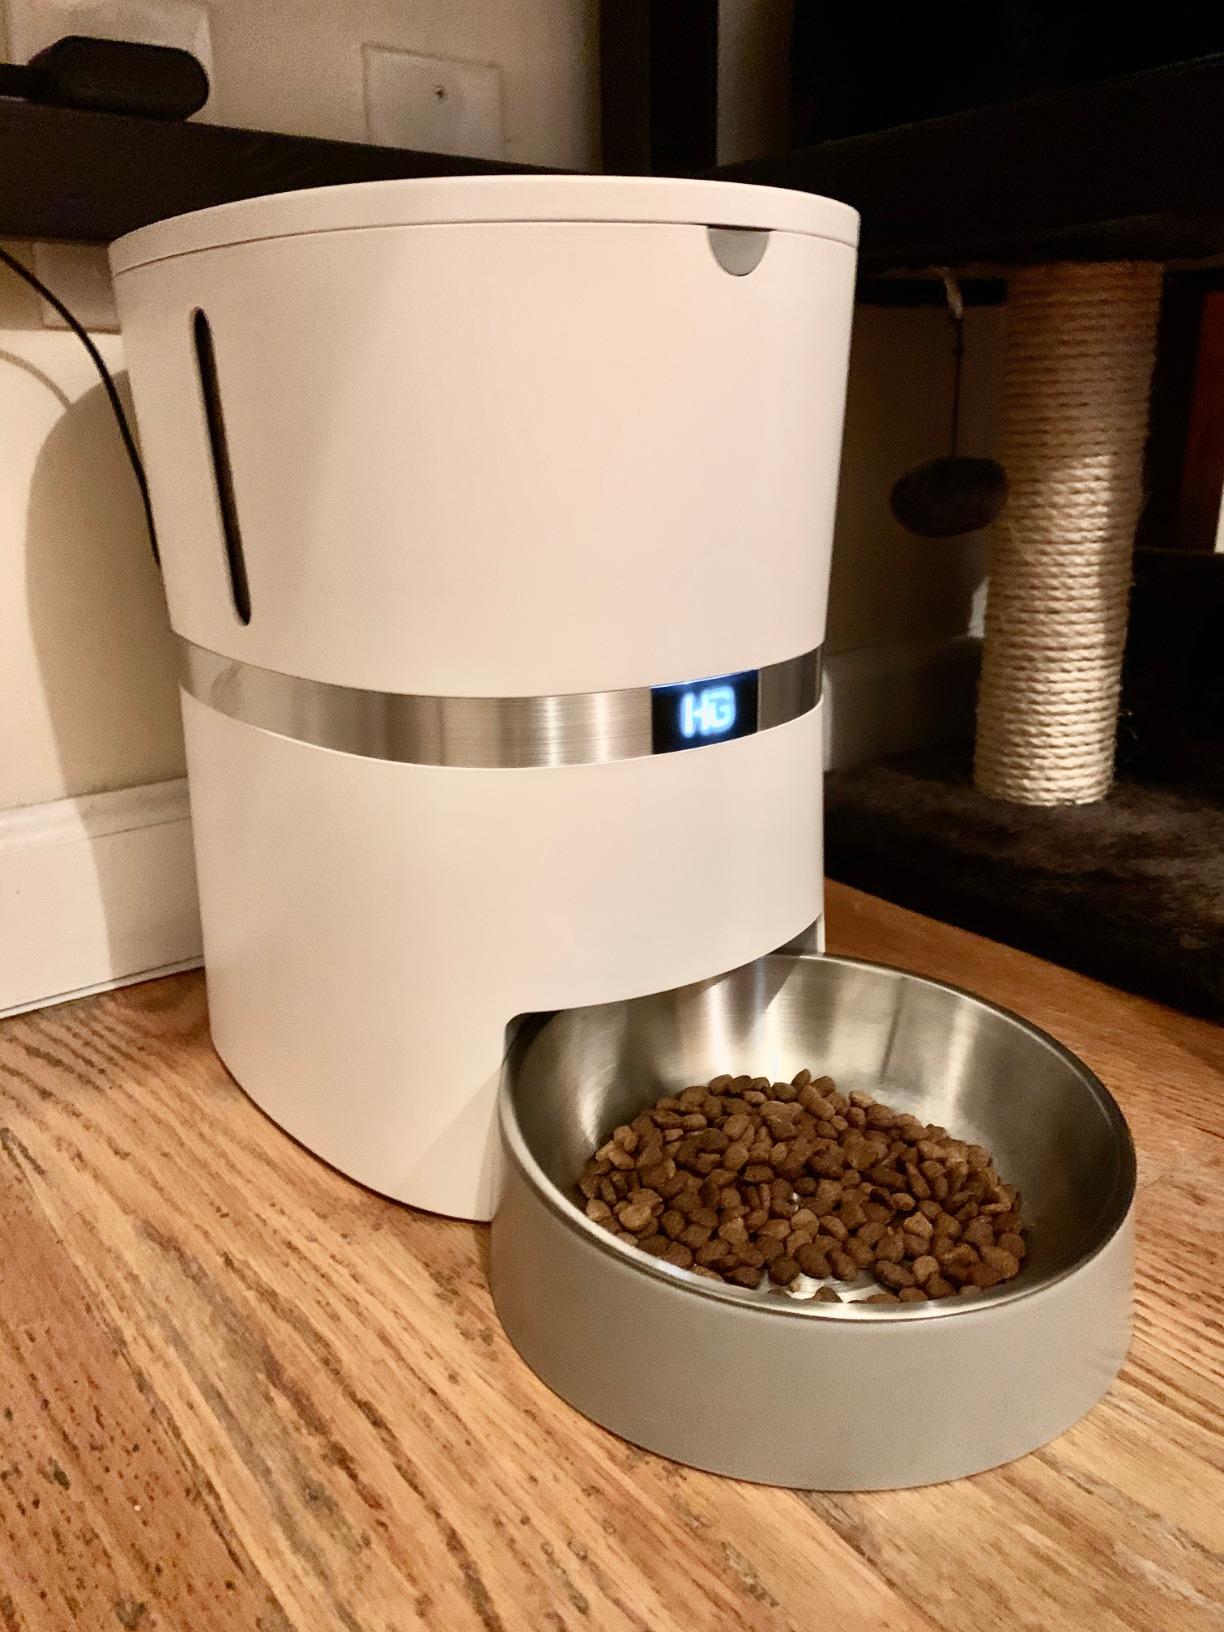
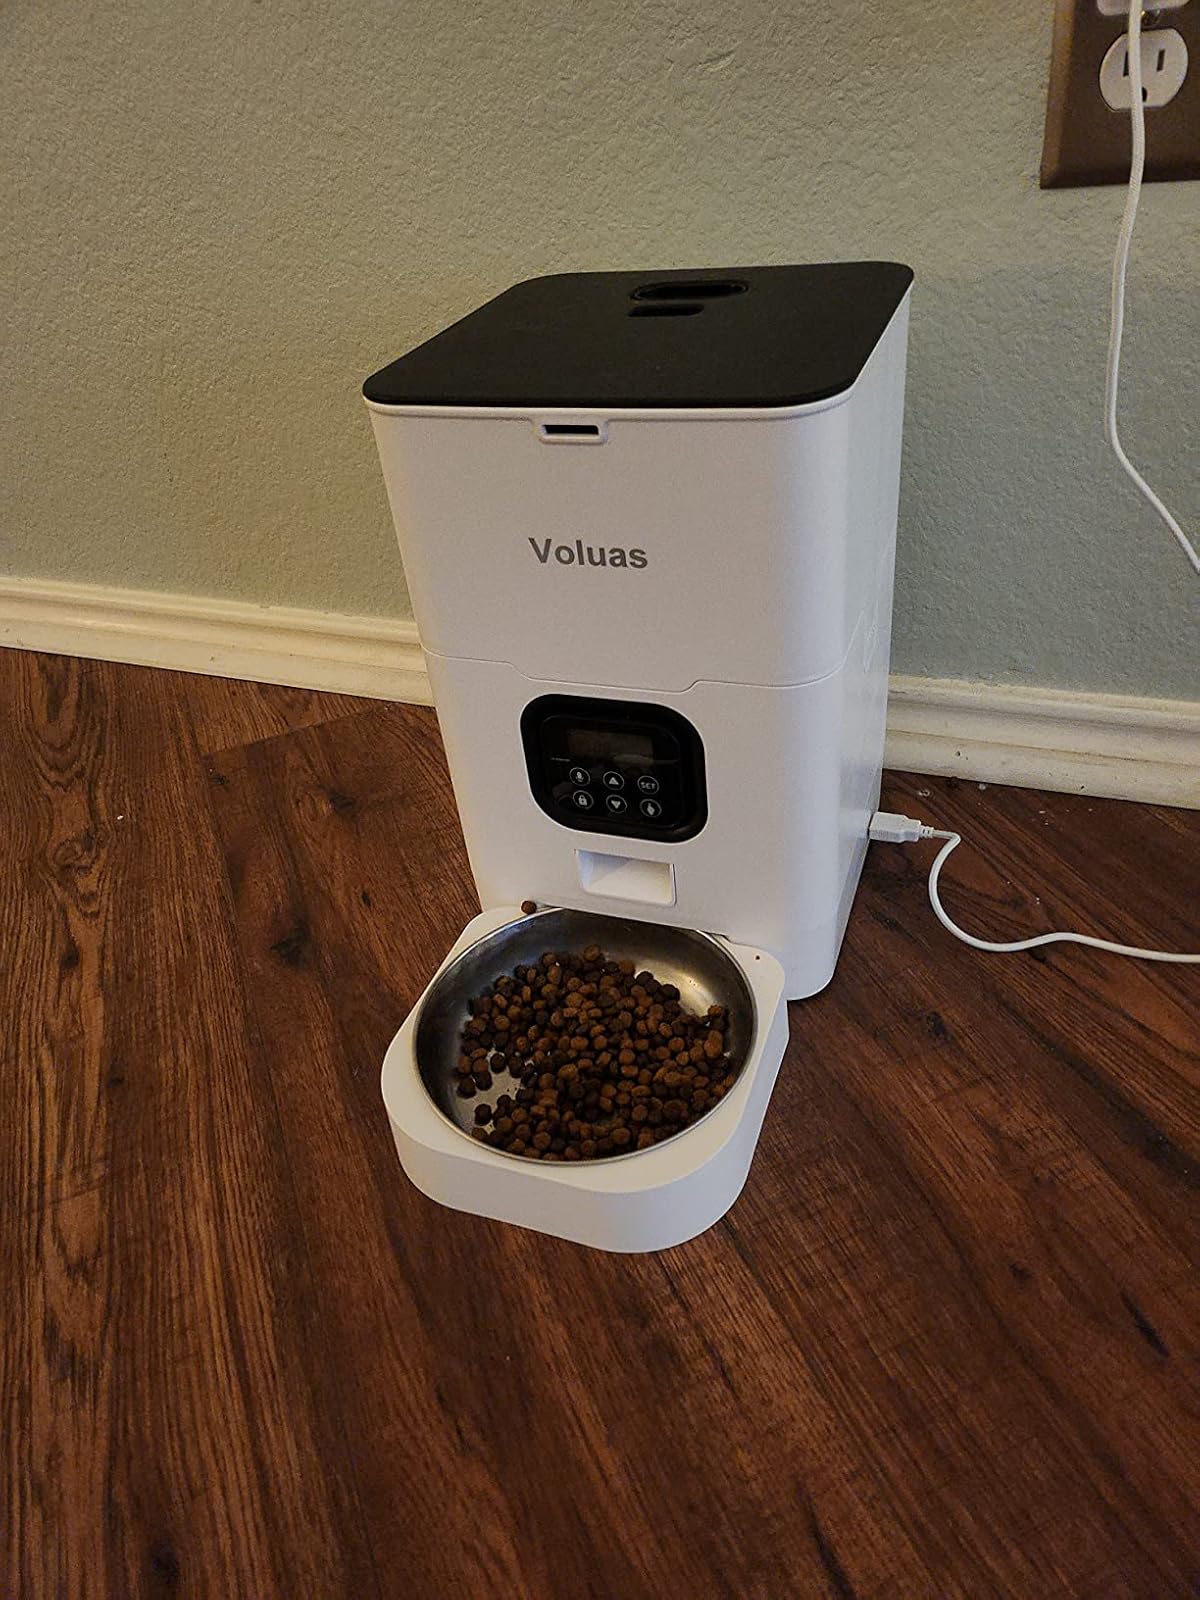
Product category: items_feeder
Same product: no